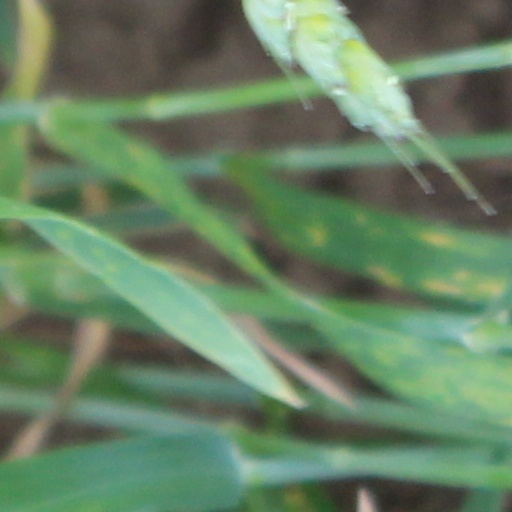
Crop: wheat